Super Lemon Haze

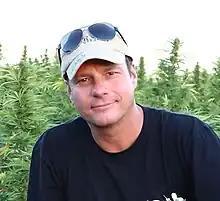
Arjan Roskam, owner and founder of Green House Seed Co.

Super Lemon Haze traces its genetic lineage from two specific strains; Lemon Skunk and Super Silver Haze, which trace their lineage from Skunk #1 and a three-way cross of Skunk #1, Haze, and Northern Lights #5. Although the Super Lemon Haze strain predominantly features sativa genetics, their flowers come in all shapes and sizes, with a bright-green hue and a dense amount of trichomes. The pistils on this strain are a bright orange color when the plant is fully matured.